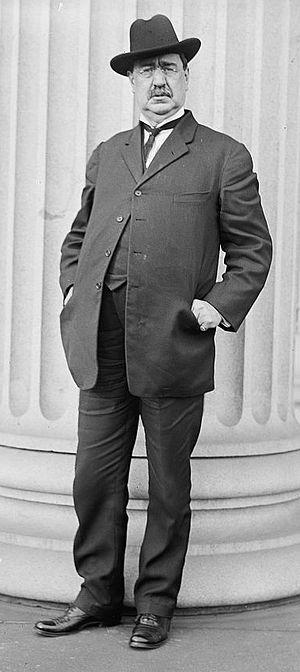
Frederick Vernon Coville est un botaniste américain, né le 23 mars 1867 à Preston et mort le 9 janvier 1937 à Washington D.C..